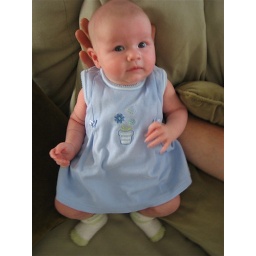
dresses come in blue as well as pink